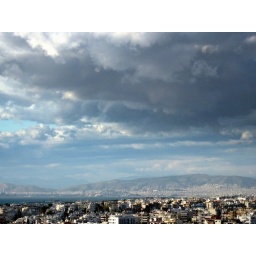
On a clear day you can see all the coast and the islands in the Saronic gulf...